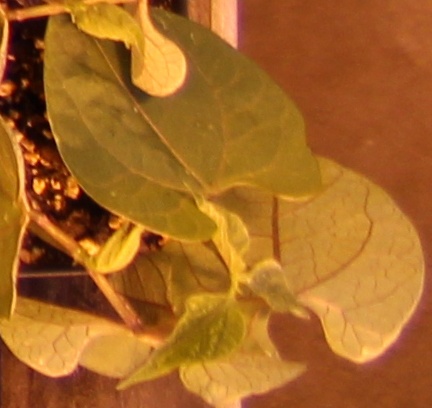
Label: Blackbean